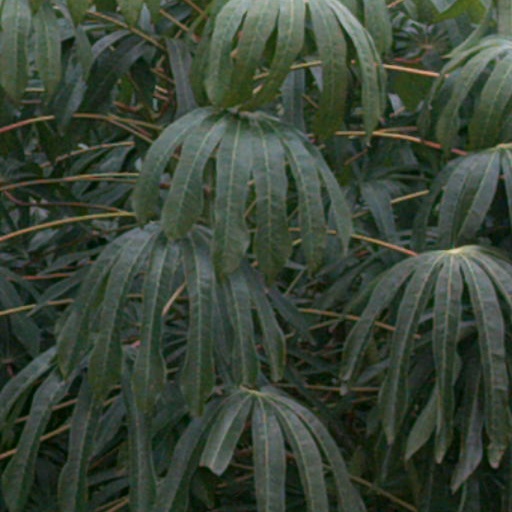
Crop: cassava